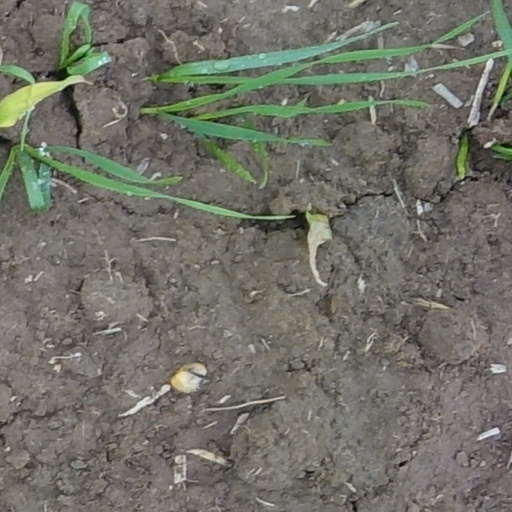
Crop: wheat